Magic sword

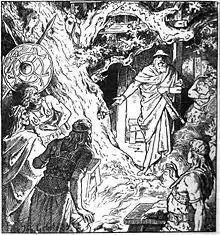
"Sigmund's Sword" (1889) by Johannes Gehrts.

In the legend of King Arthur, the king himself is related to two magical swords, in most variants. The first is the Sword In the Stone. Only Arthur could draw it out, thereby proving that he is the rightful king. In some tales, this is his only sword. In most variants, this sword was then broken, and he receives from The Lady of the Lake a new sword called Excalibur, arguably the most famous of magic swords. Caliburn was the original name of Excalibur. In Welsh legend, Arthur's sword is known as Caledfwlch.